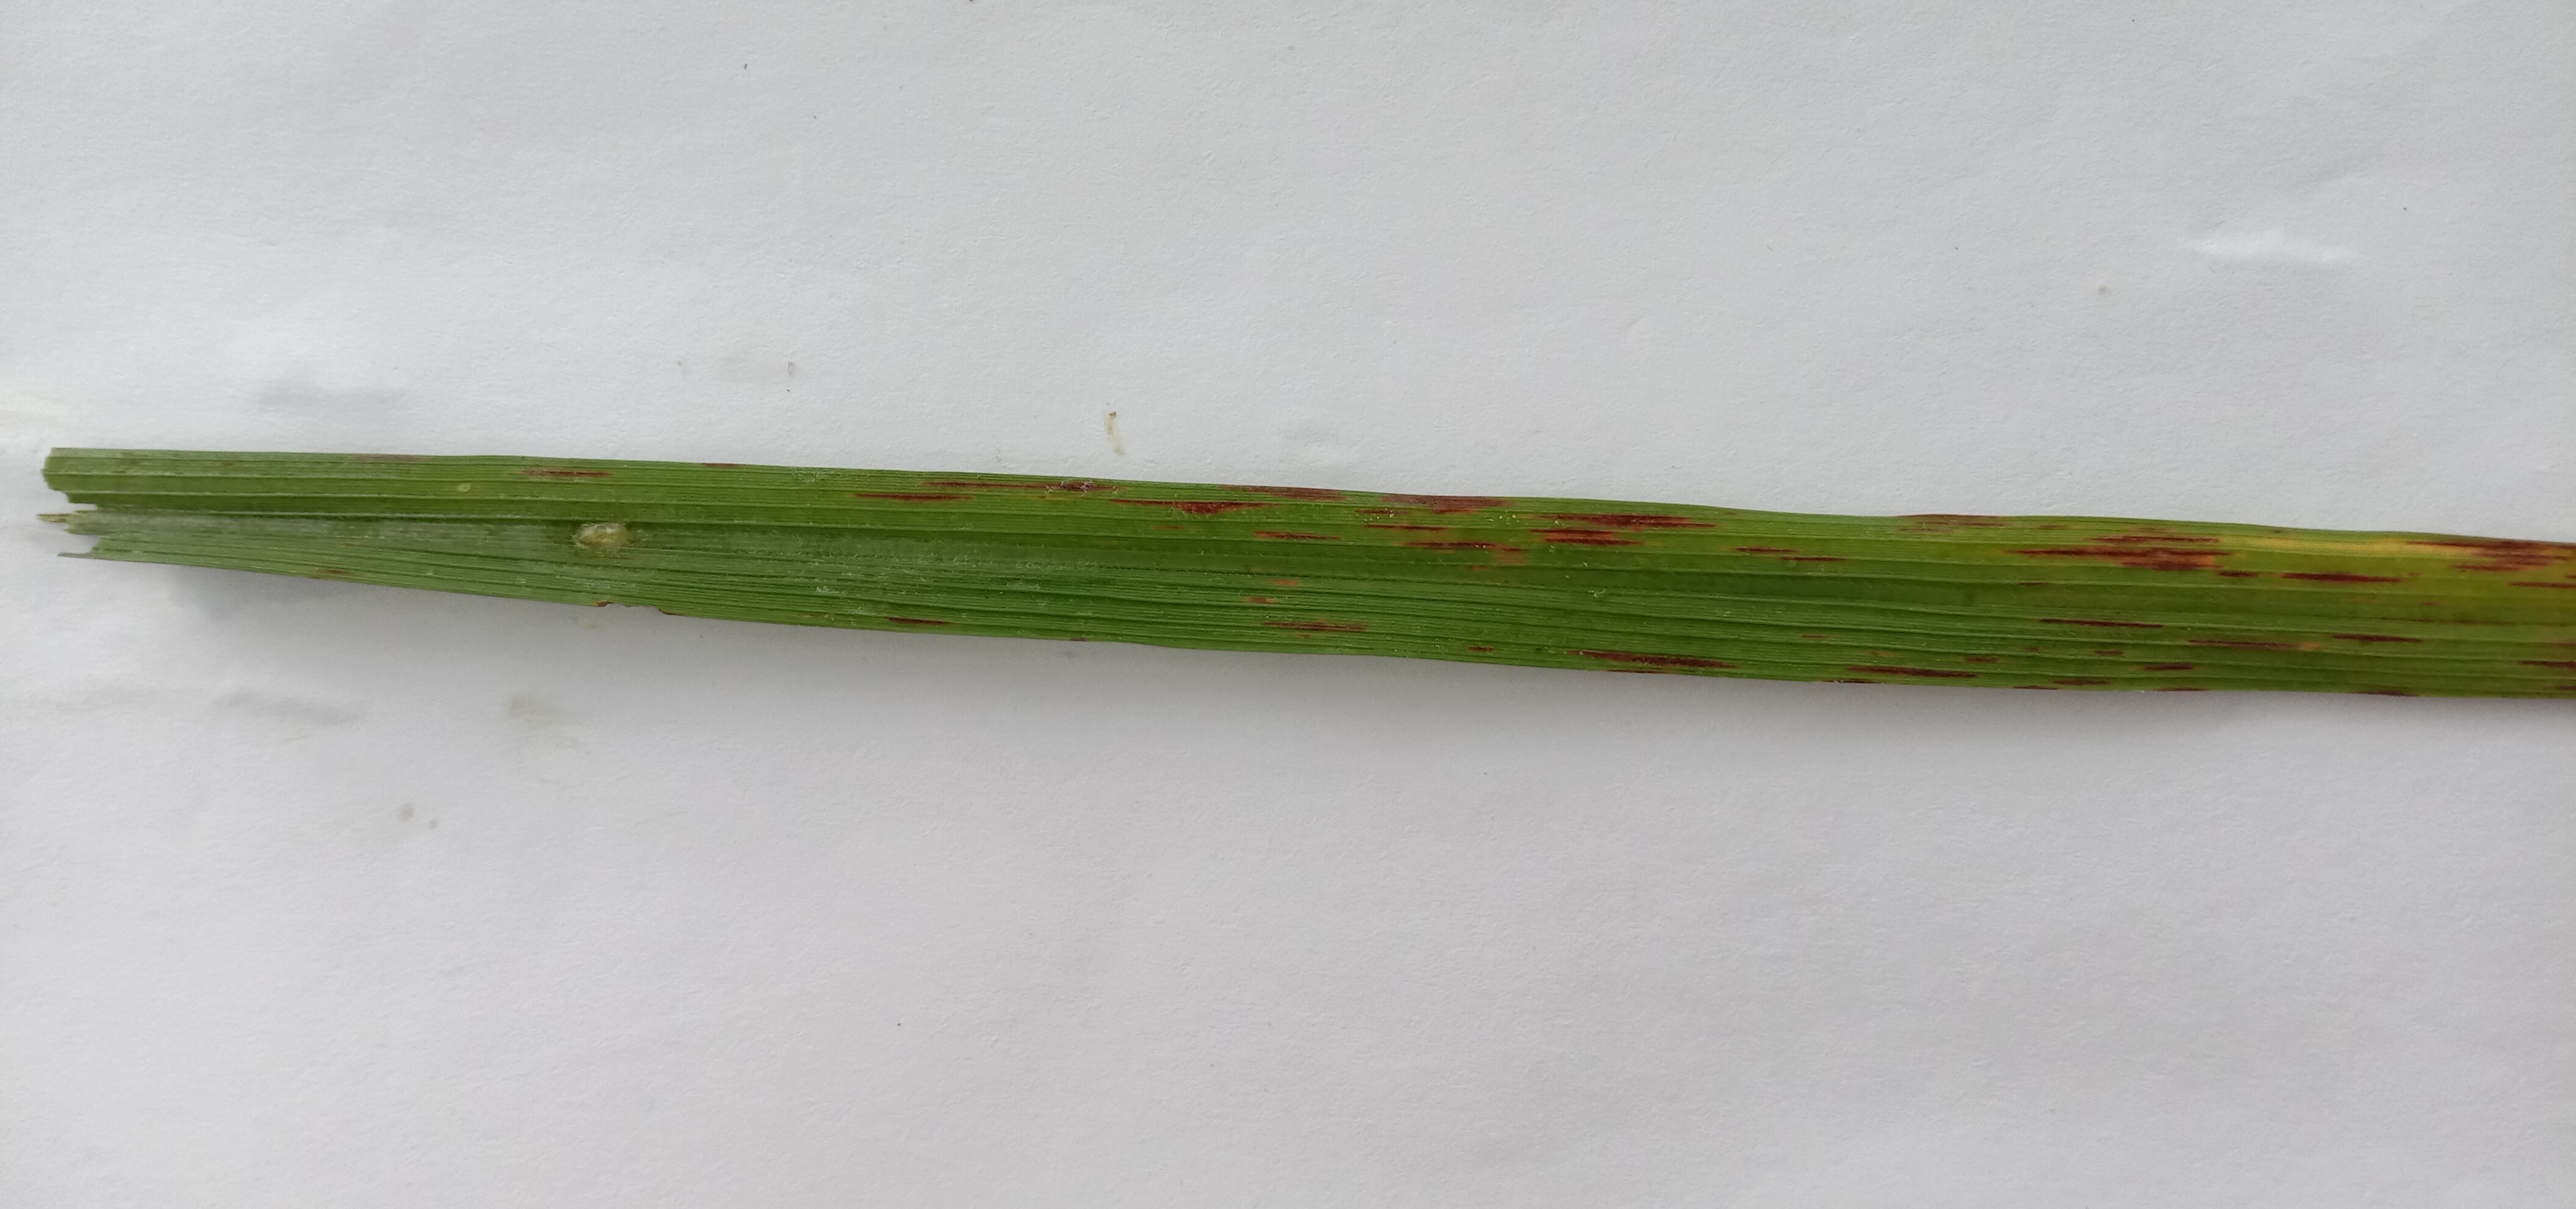
Label: Rice___Leaf_Blast